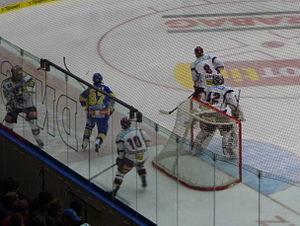
Michal Sersen est un joueur professionnel slovaque de hockey sur glace. Il évolue au poste de défenseur.